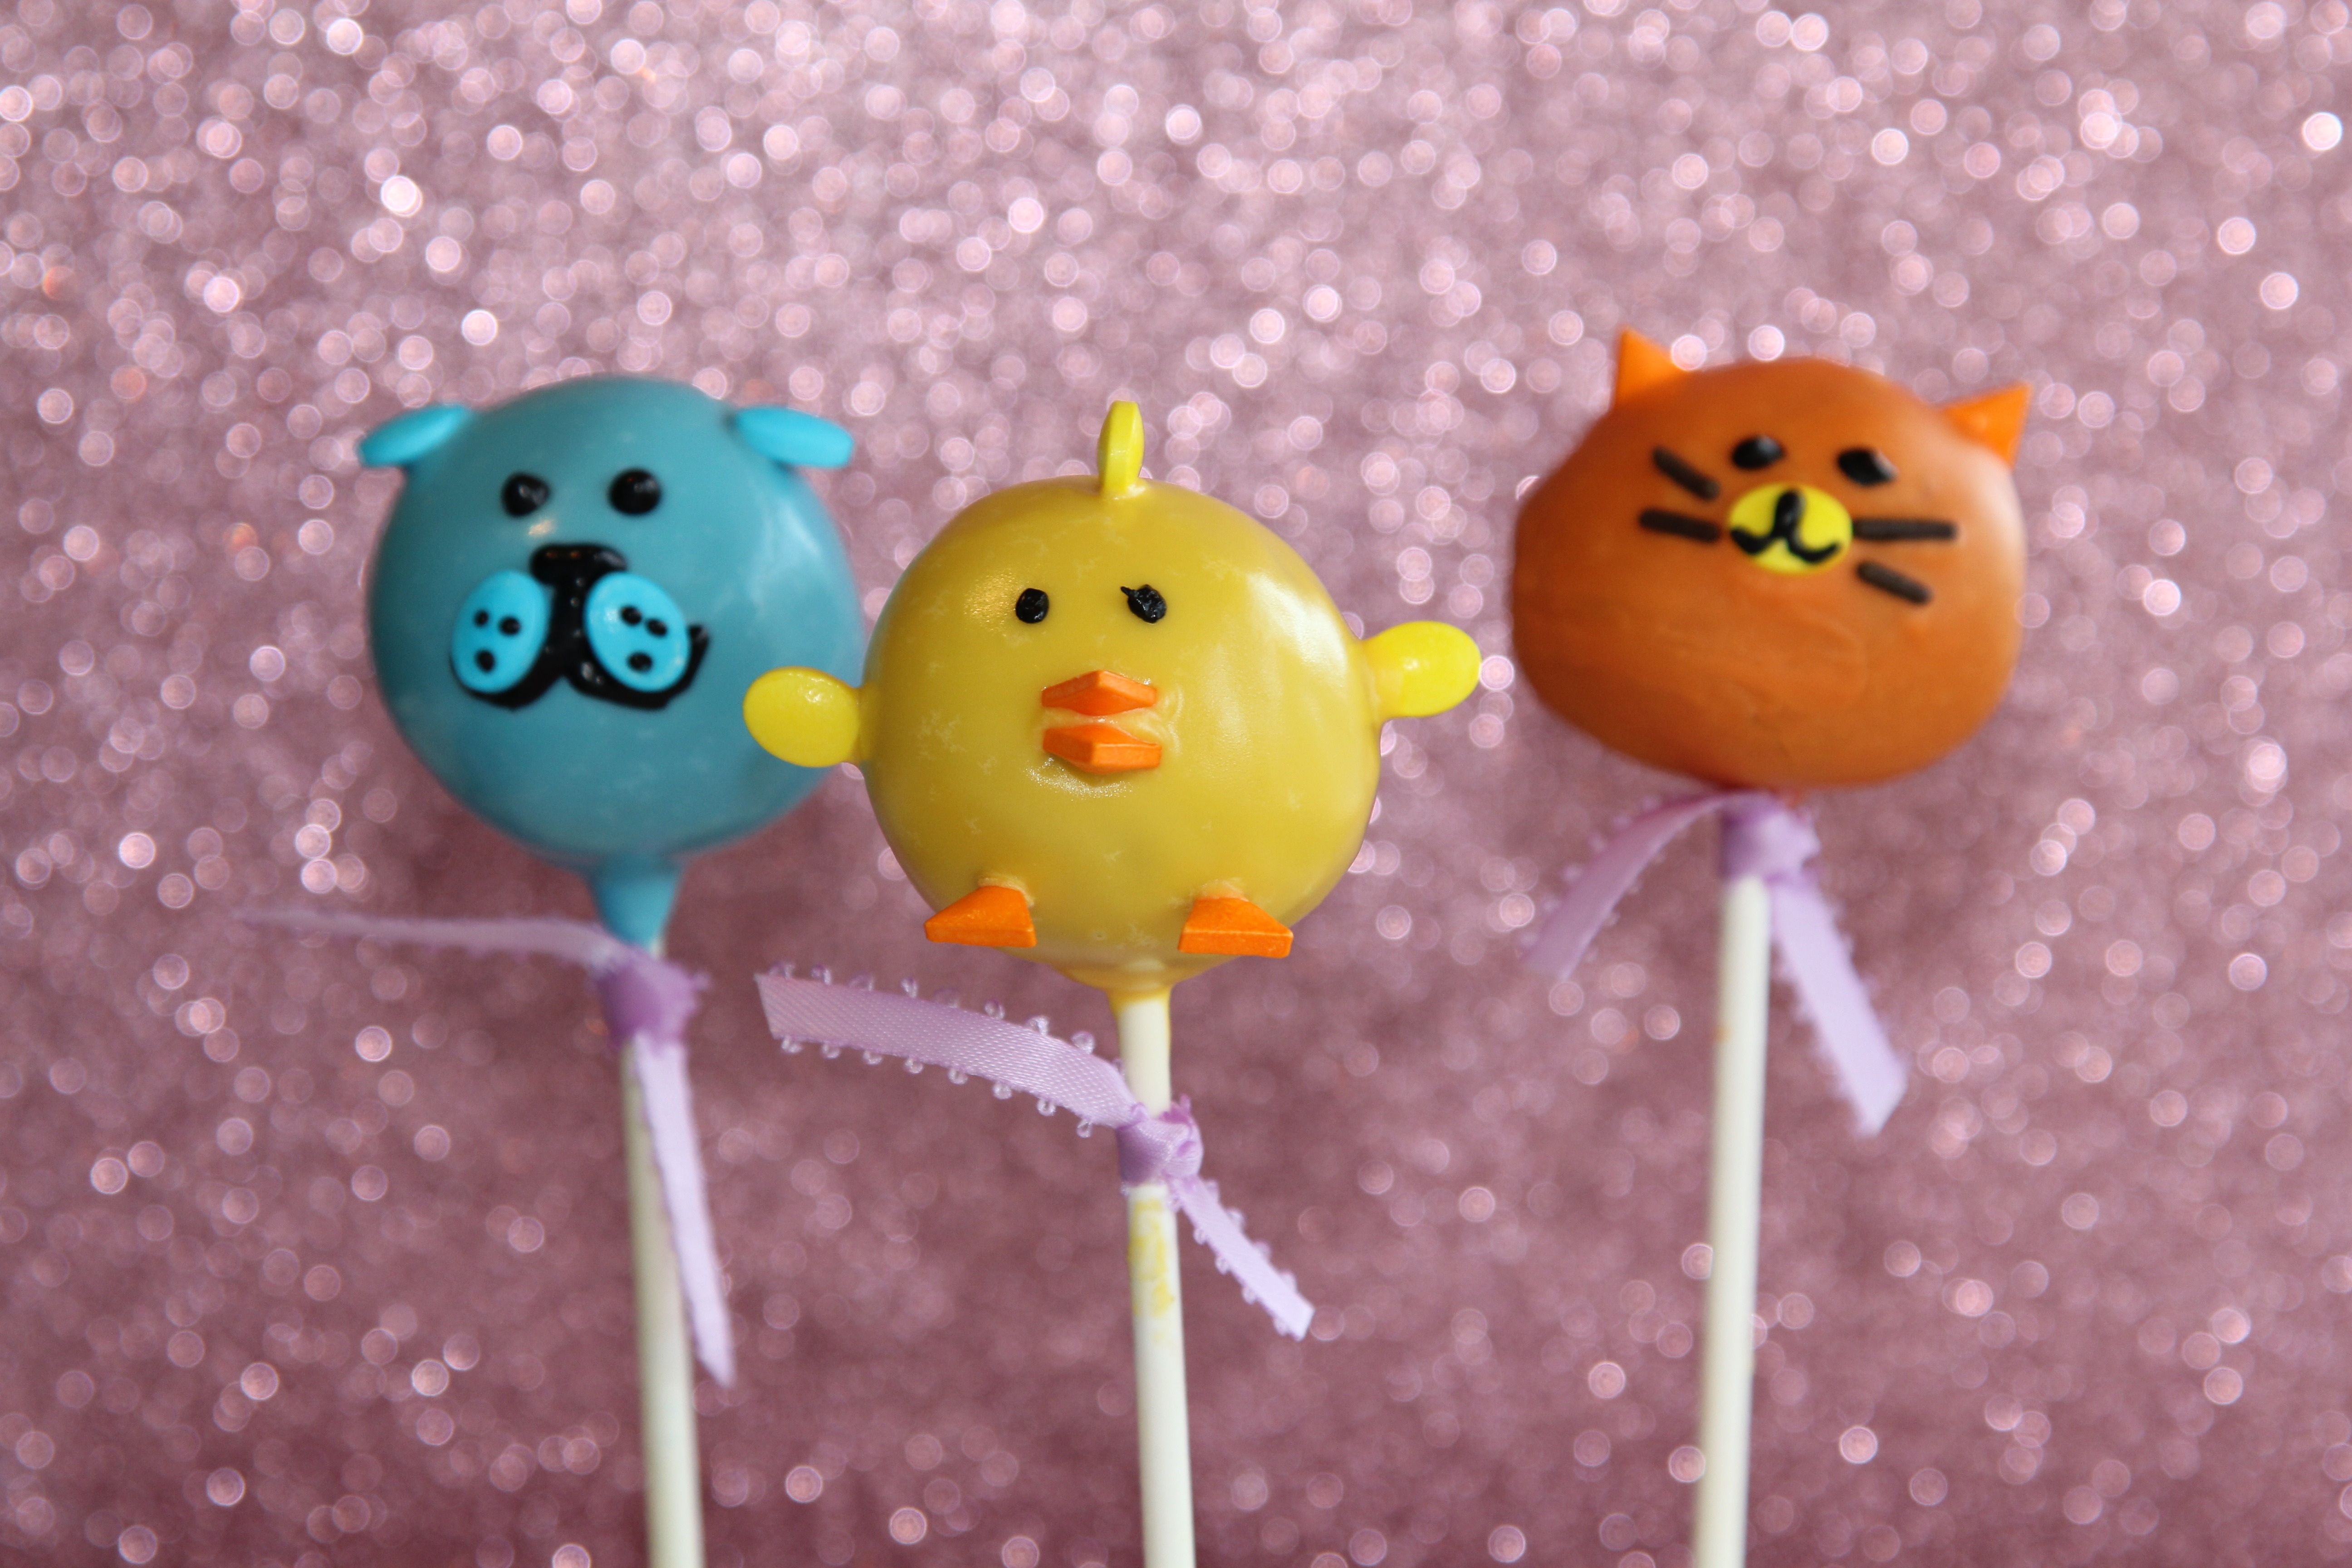
sweet, food, cat, dessert, chicken, lollipop, pop, icing, tiger, animals, candy, sweetness, confectionery, cake pops